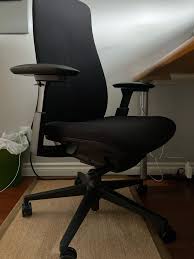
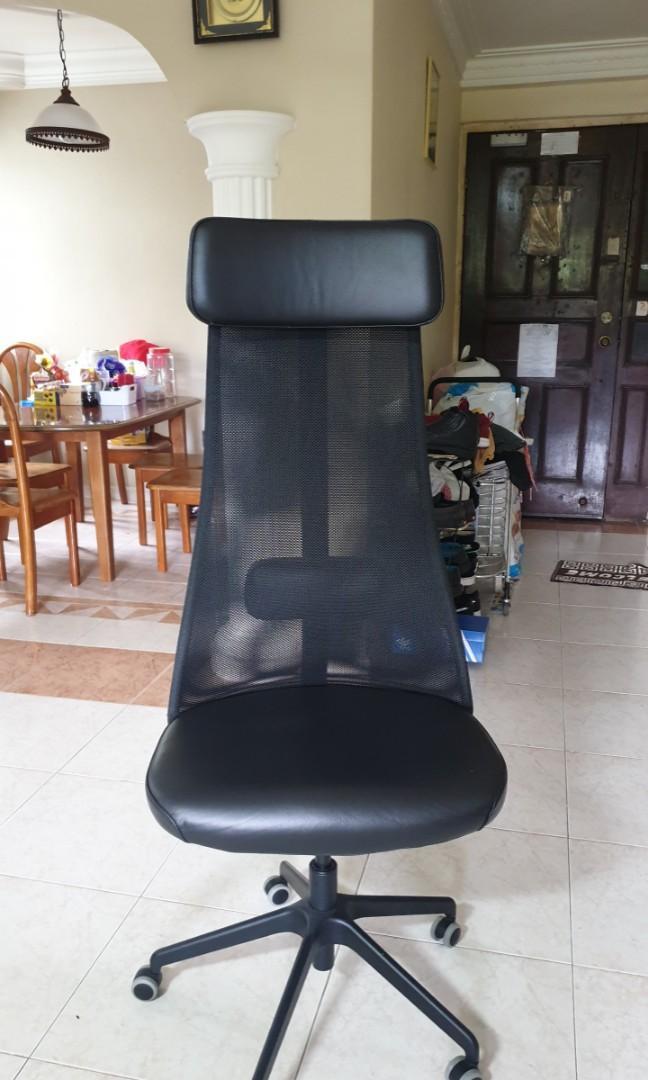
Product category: items_chair
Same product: no